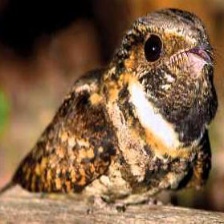
Species: EASTERN WIP POOR WILL
Scientific name: ANTROSTOMUS VOCIFERUS